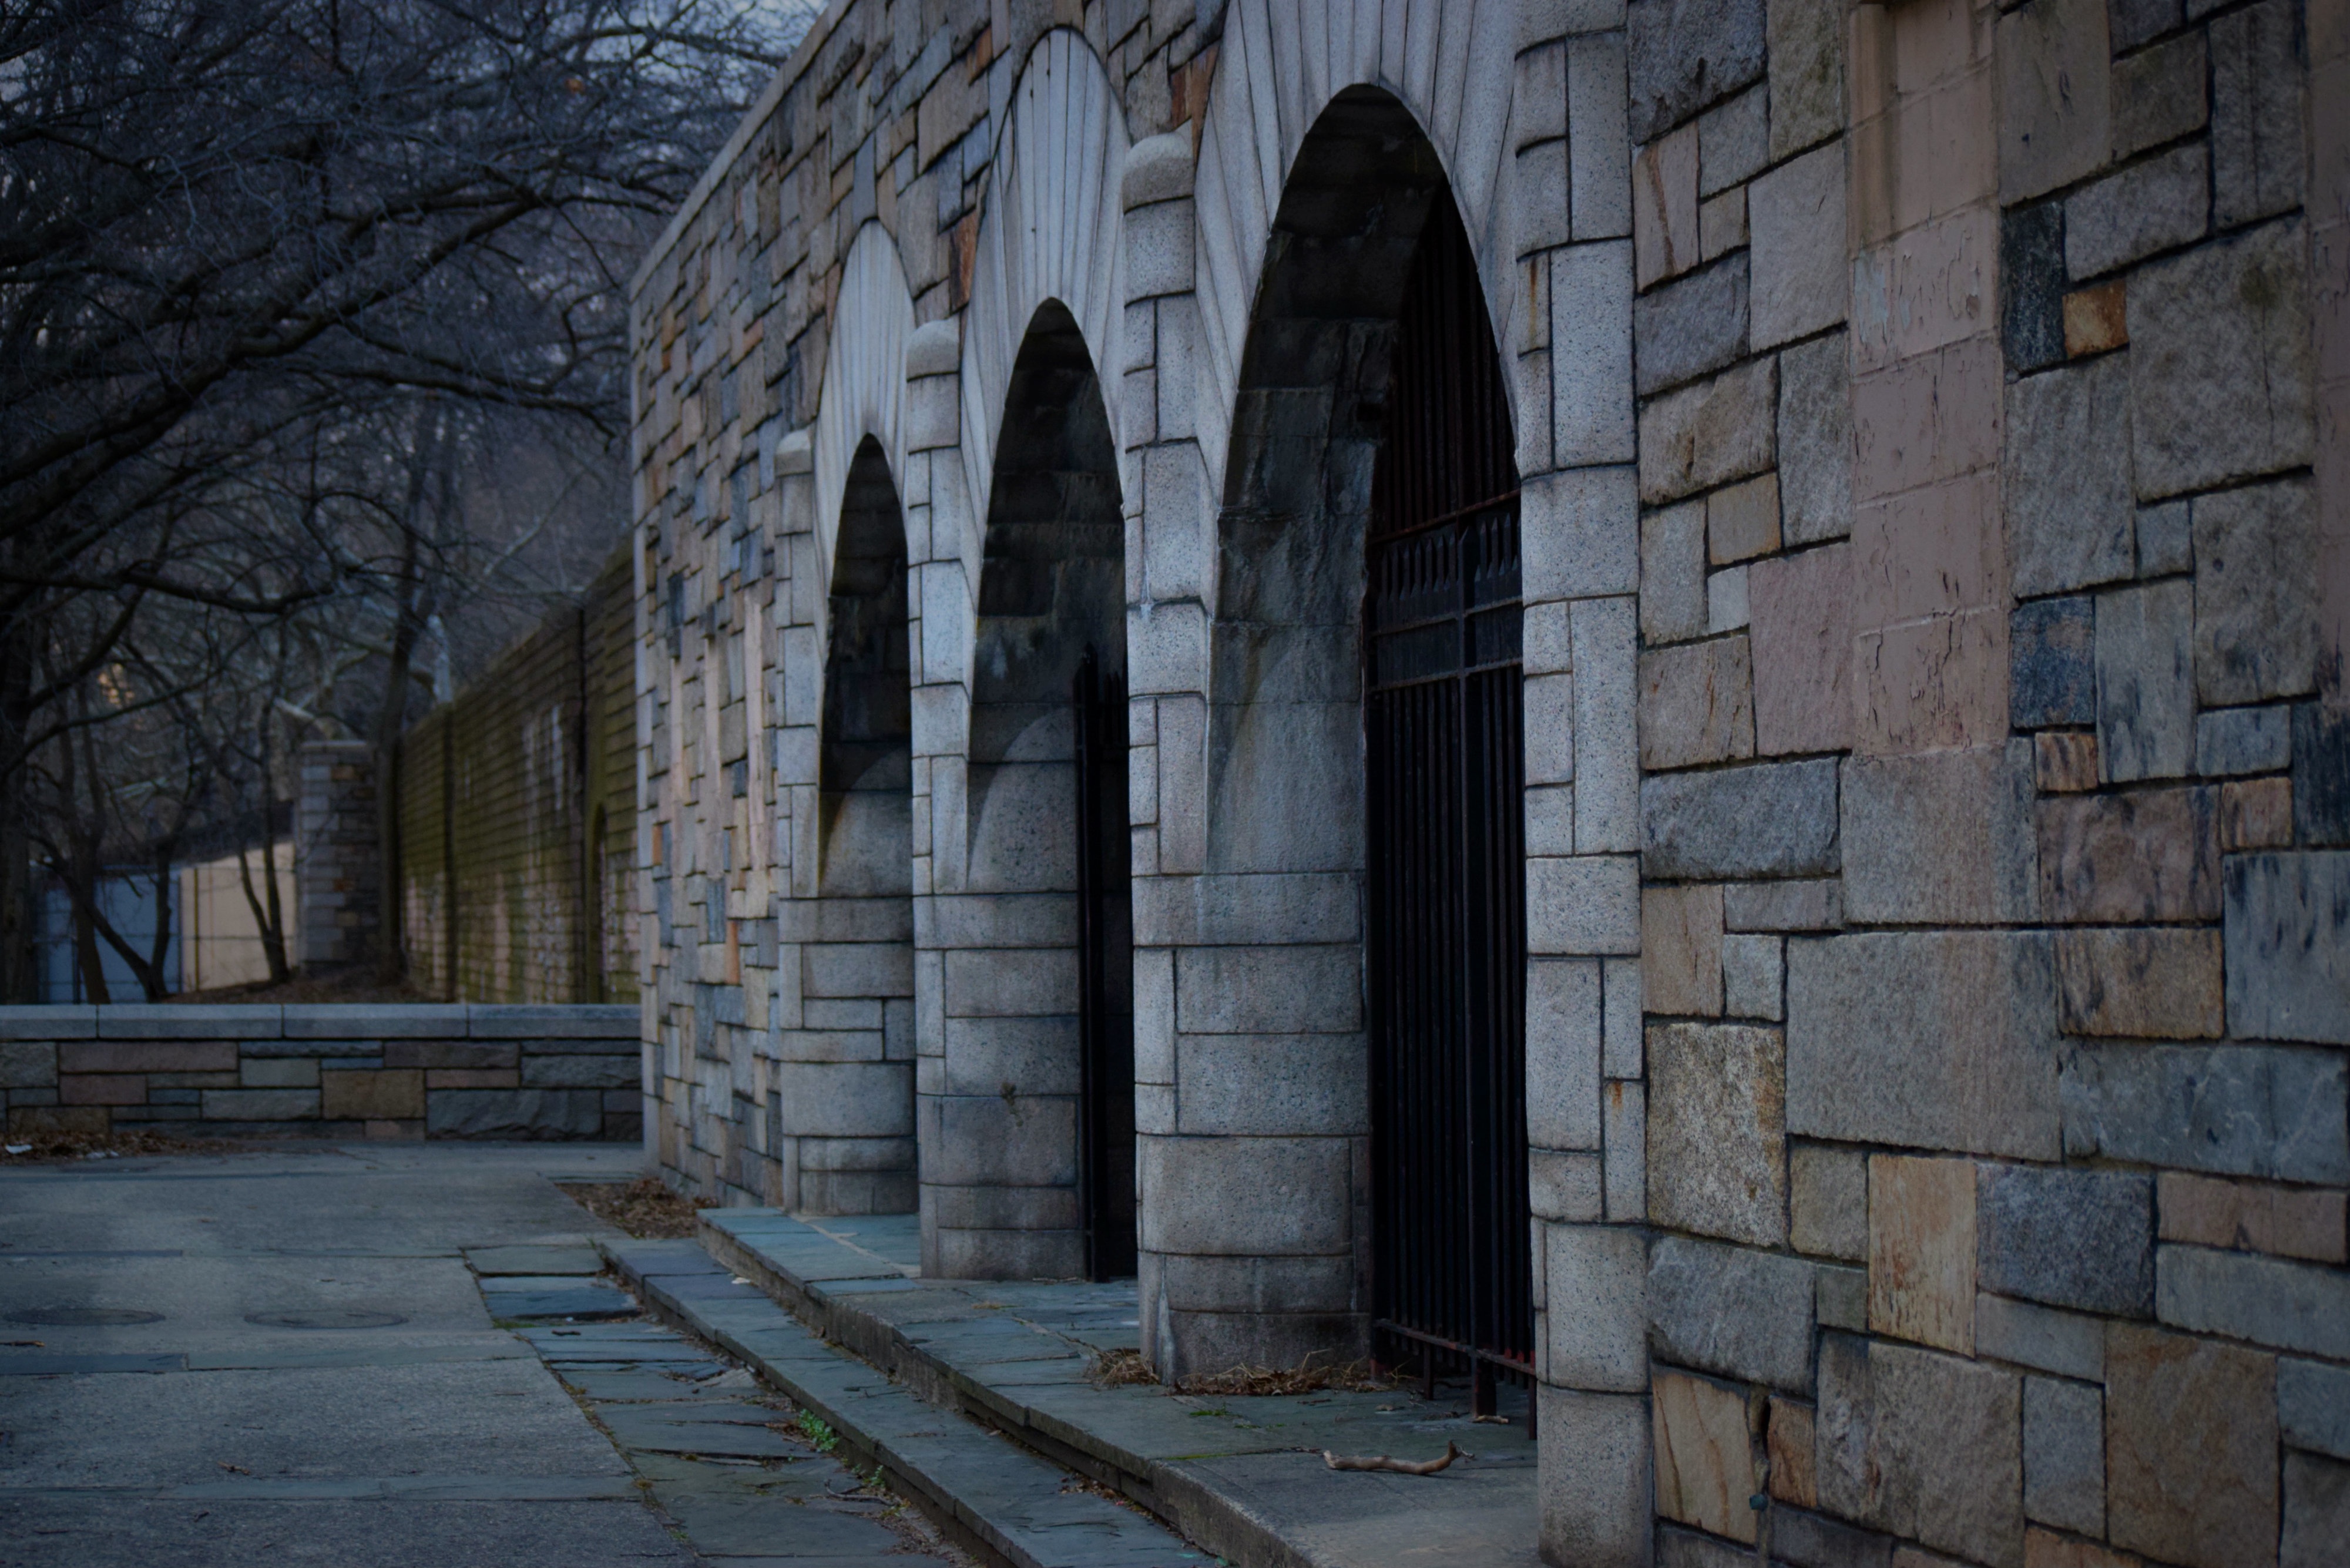
architecture, building, alley, wall, arch, facade, chapel, place of worship, ruins, monastery, abbey, ancient history